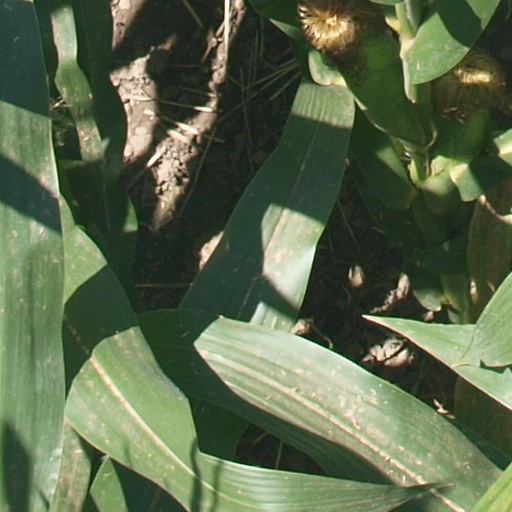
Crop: maize; corn